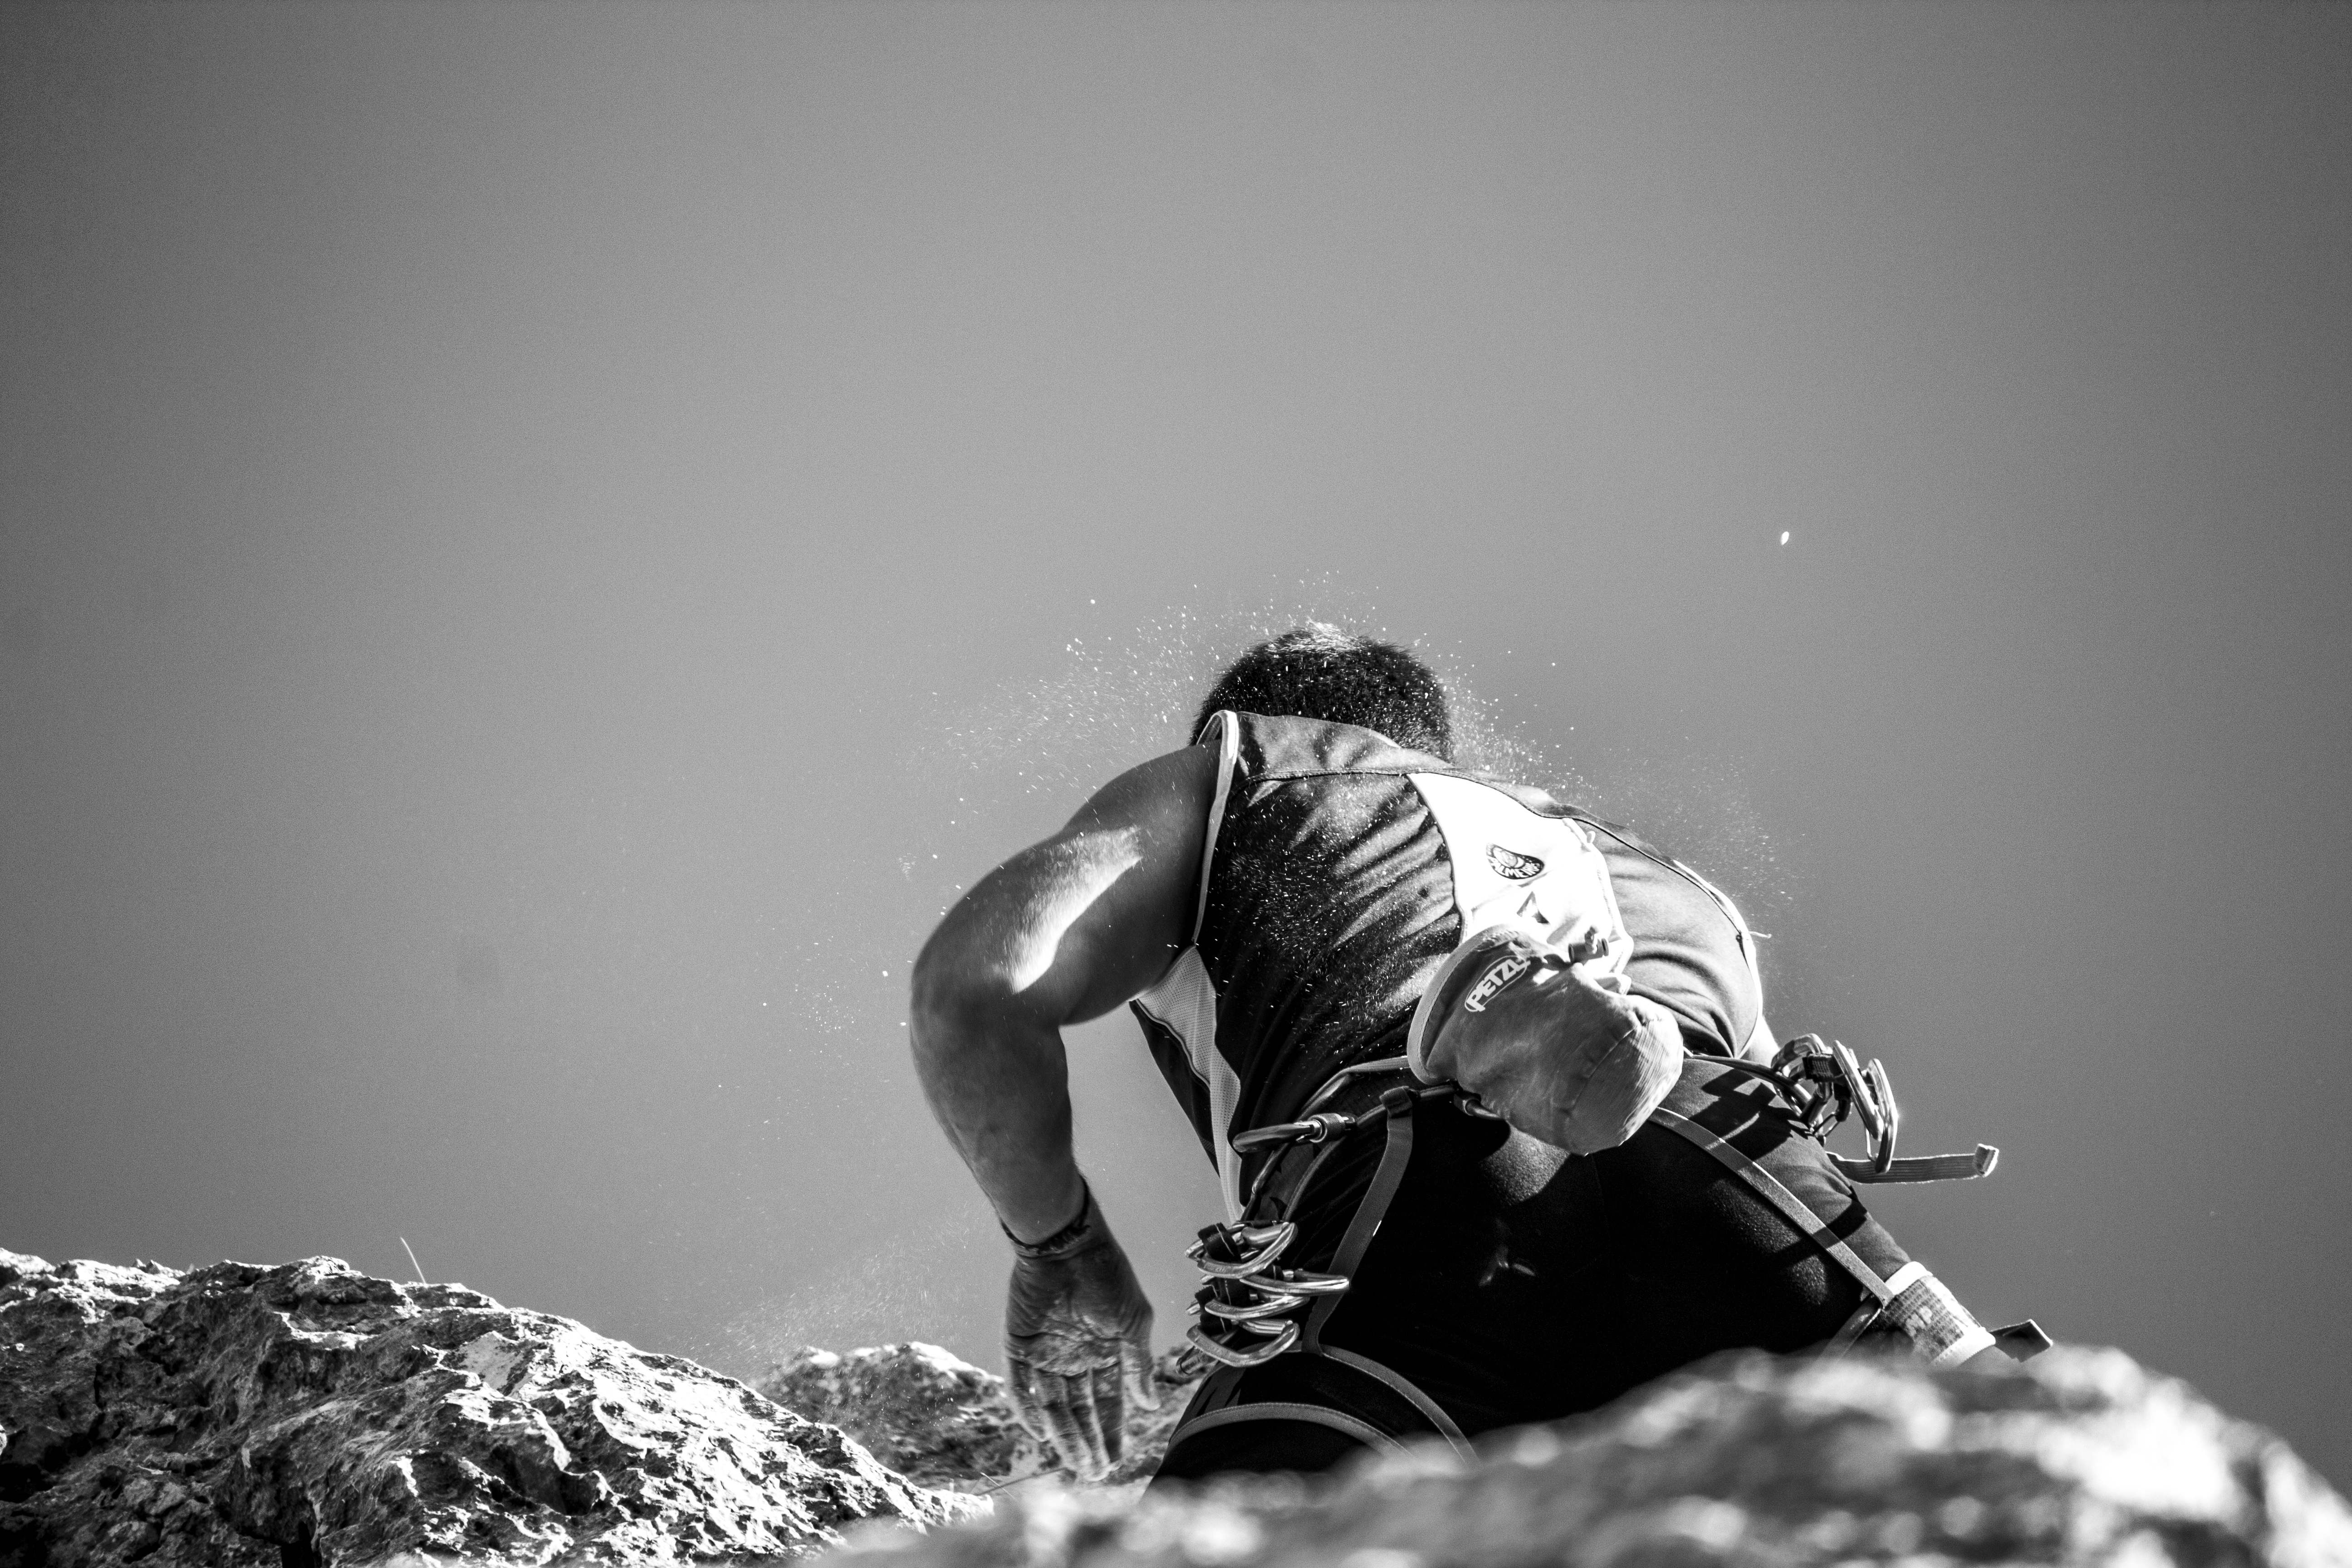
landscape, nature, rock, mountain, rope, black and white, hiking, white, photography, perspective, summer, italy, darkness, climbing, climber, black, monochrome, summit, bandana, excursion, mountaineering, rocks, stones, hands, holidays, mountains, sunglasses, photograph, photo shoot, hike stones, monochrome photography, sant oreste